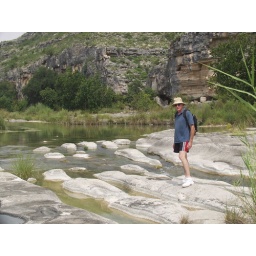
Eroded limestone river bed of the Devils River on The Nature Conservancy's &amp;quot;Dolan Falls&amp;quot; property in Texas.